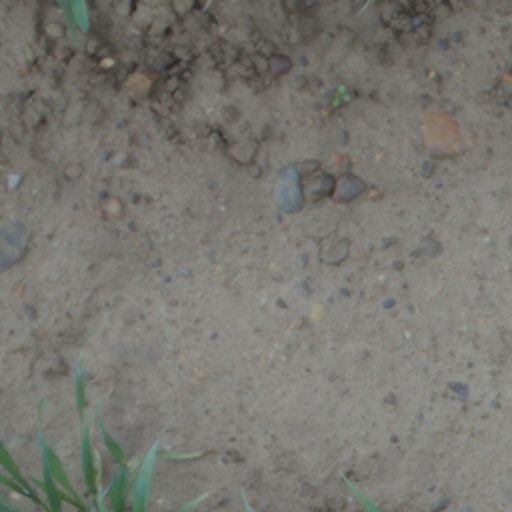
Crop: wheat